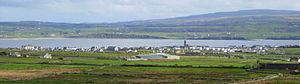
Liscannor est un village du comté de Clare en Irlande, dans la paroisse civile de Kilmacrehy.